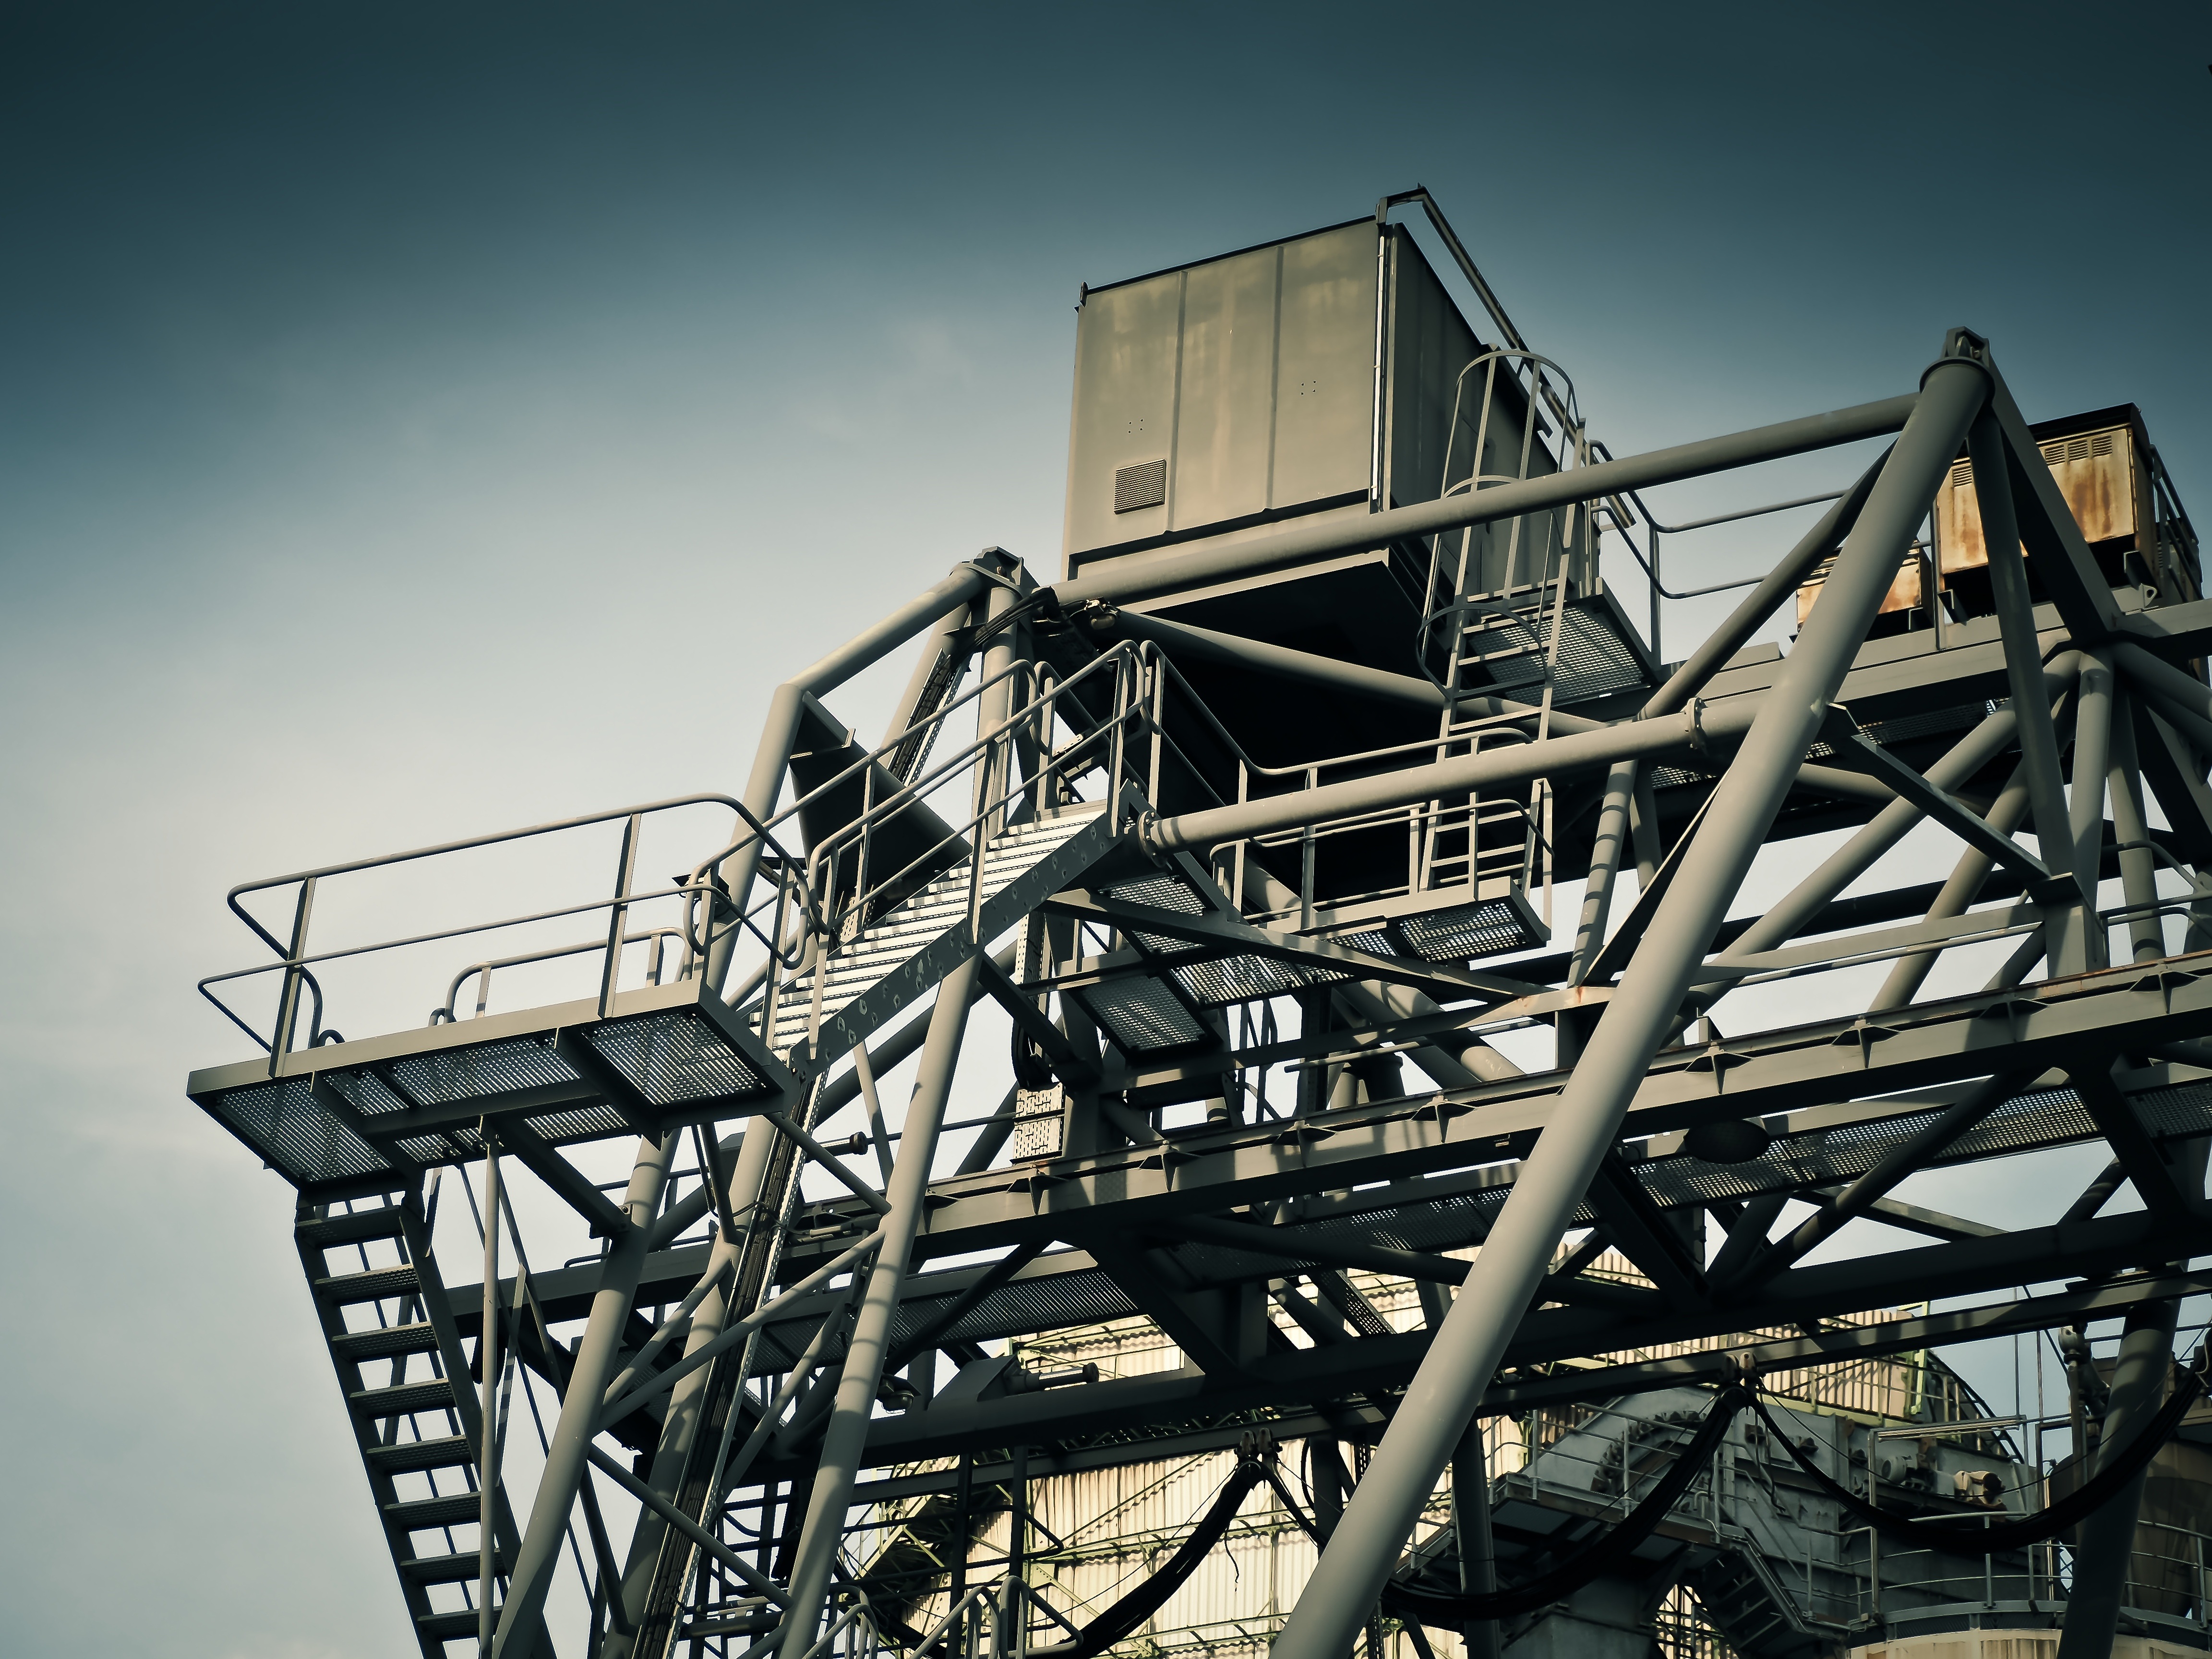
architecture, building, transport, metal, industry, material, stairs, factory building, stair step, dusseldorf, stadtwerke